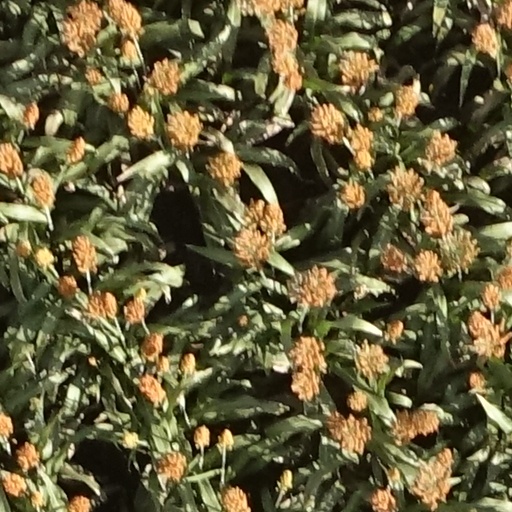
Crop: sorghum